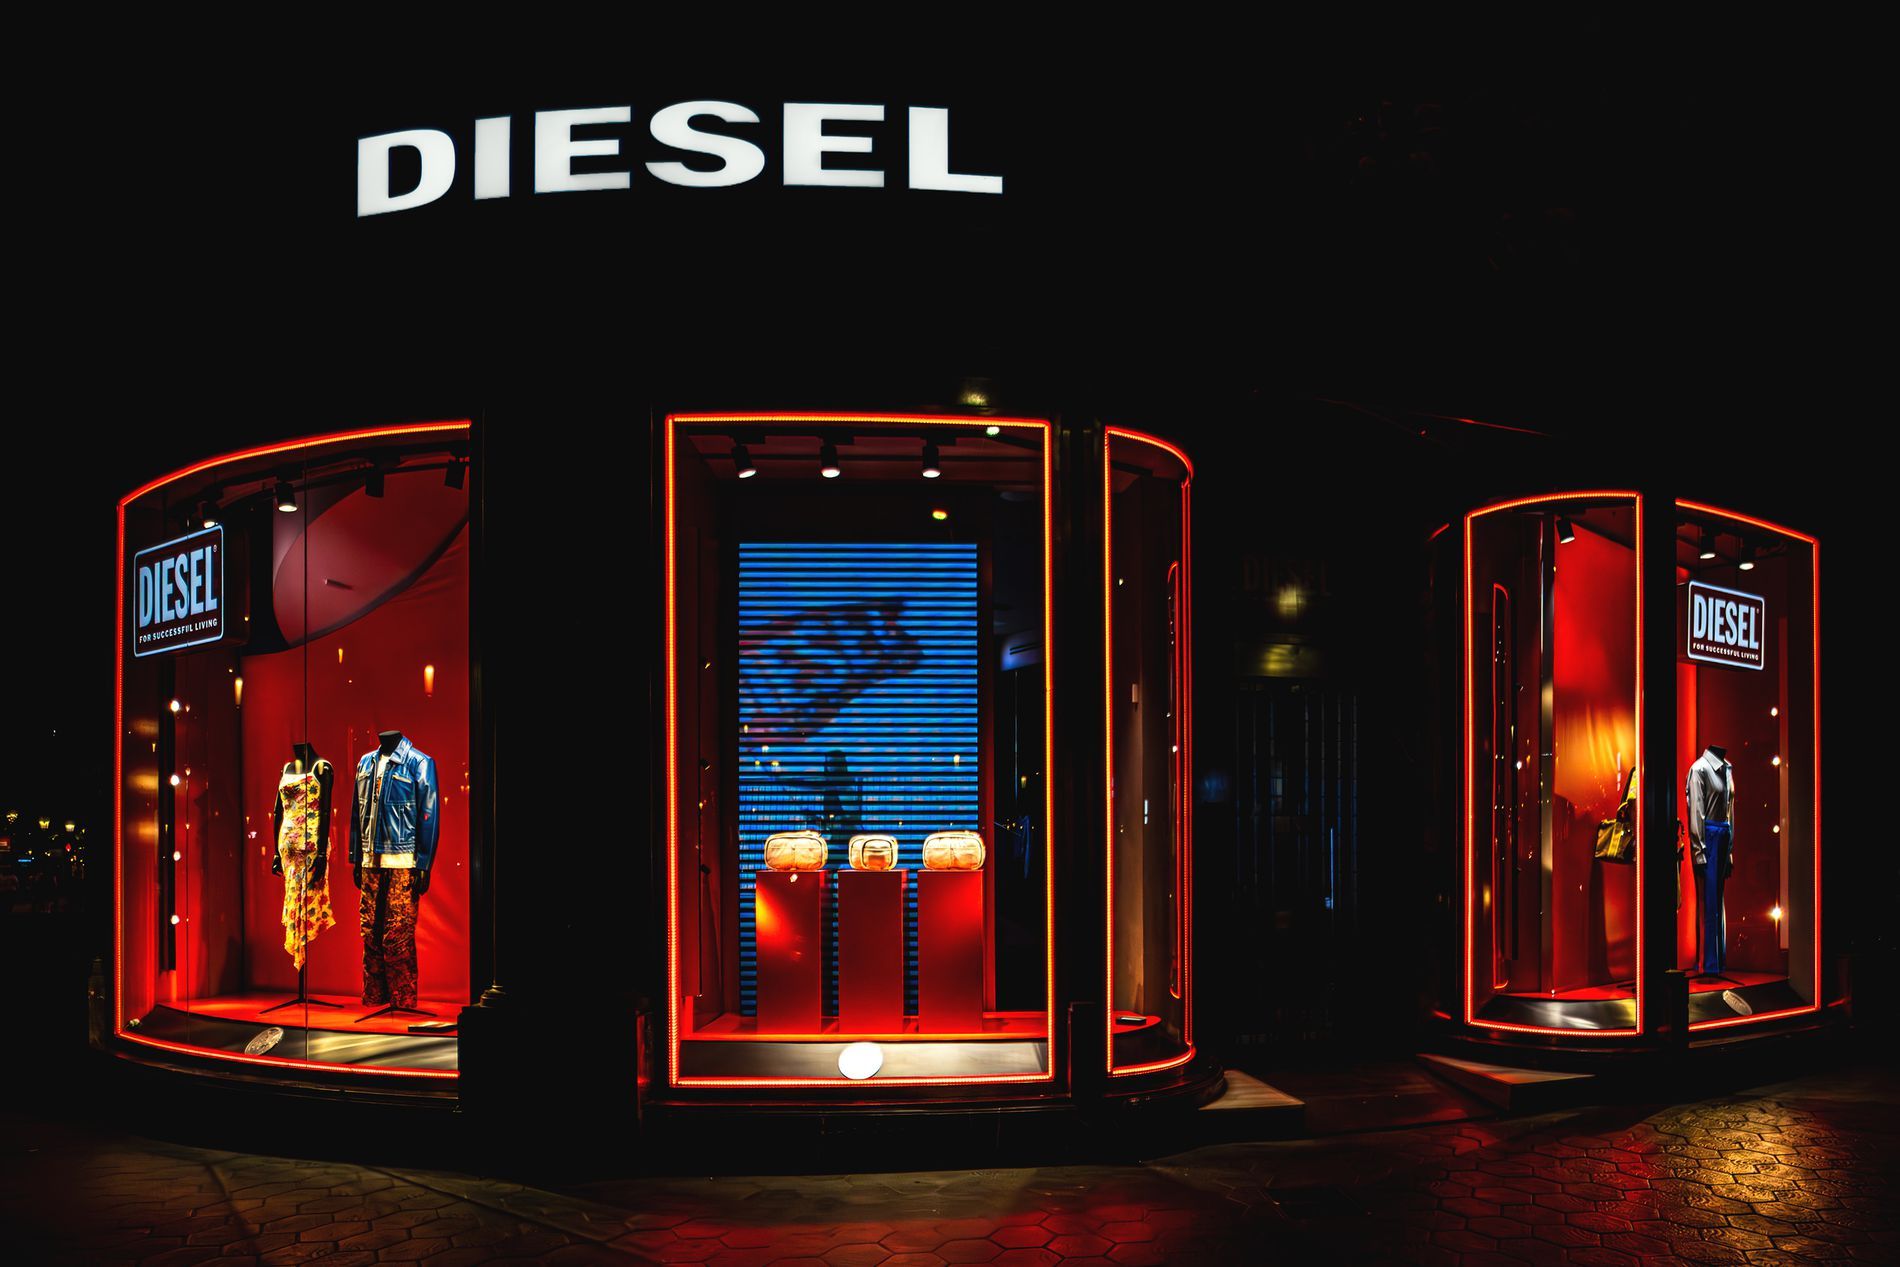
Store display window
Diesel storefront at night, red and black, with mannequins wearing various outfits and spotlights inside the windows highlighting the products.
Diesel storefront at night, red and black, with mannequins wearing various outfits. The lighting inside the windows highlights the products. There is a display platform below each window, and each window has a large sign bearing the brand name "Diesel" in white. The photo was taken from a balanced front angle. The lighting is sharp and focused on the mannequins. The color palette is black, white, and red. The atmosphere is lively and attractive.
Labels: Door, Person, Shop, Revolving Door, Computer Hardware, Electronics, Hardware, Monitor, Screen, Urban, Window Display, background, Banner, Mannequins, Display interface, floor
Camera: Canon Canon EOS R5
Lens: SAMYANG RF 14mm F2.8, Canon EF 14mm f/2.8L II USM
Aperture: F2.8
Exposure: 1/2000 sec
ISO: 1600
Focal length: 14.0 mm